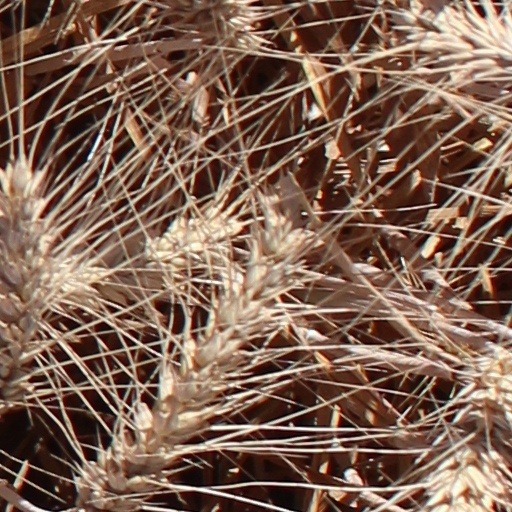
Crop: wheat